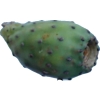
Label: cactus_fruit_green